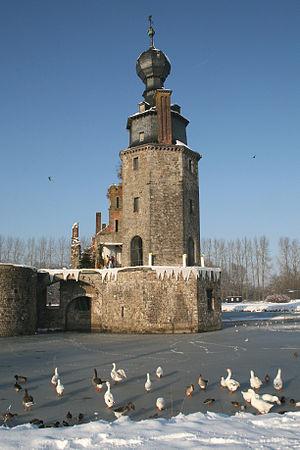
Havré (Belgique), les ruines du château en hiver (XI/XVII siècles).